Joseph Marie Jacquard

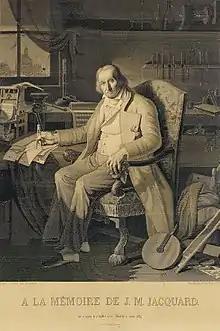
This portrait of Jacquard was woven in silk on a Jacquard loom and required 24,000 punched cards to create (1839). It was only produced to order. One of these portraits in the possession of Charles Babbage inspired him in using perforated cards in his Analytical Engine. It is in the collection of the Science Museum in London, England.

By raising different (not just alternate) warp threads and using colored threads in the weft, the texture, color, design, and pattern can be varied to create varied and highly desirable fabrics. Weaving elaborate patterns or designs manually is a slow, complicated procedure subject to error. Jacquard's loom was intended to automate this process.